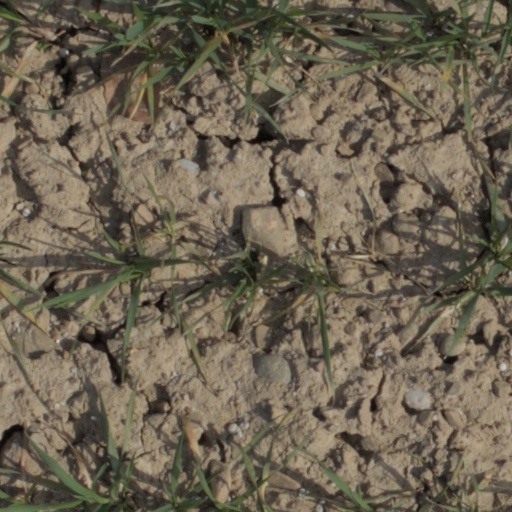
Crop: wheat